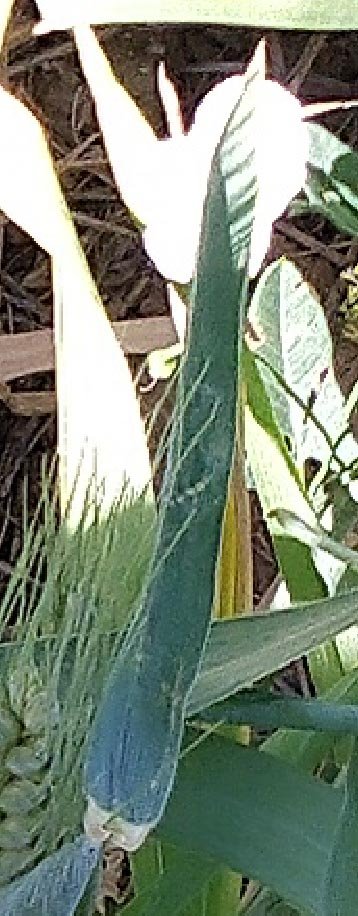
Label: Wheat___Healthy